Wilkes Land crater

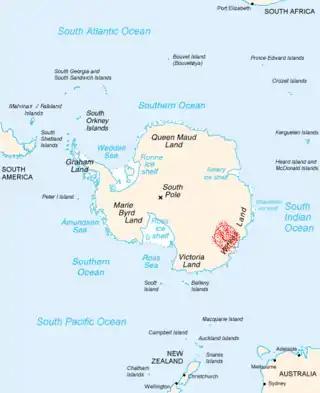
Map of Antarctica showing Wilkes Land, with the crater conjectured by "von Frese et al." marked in red

The Wilkes Land mass concentration (or "mascon") is centered at and was first reported at a conference in May 2006 by a team of researchers led by Ralph von Frese and Laramie Potts of Ohio State University.